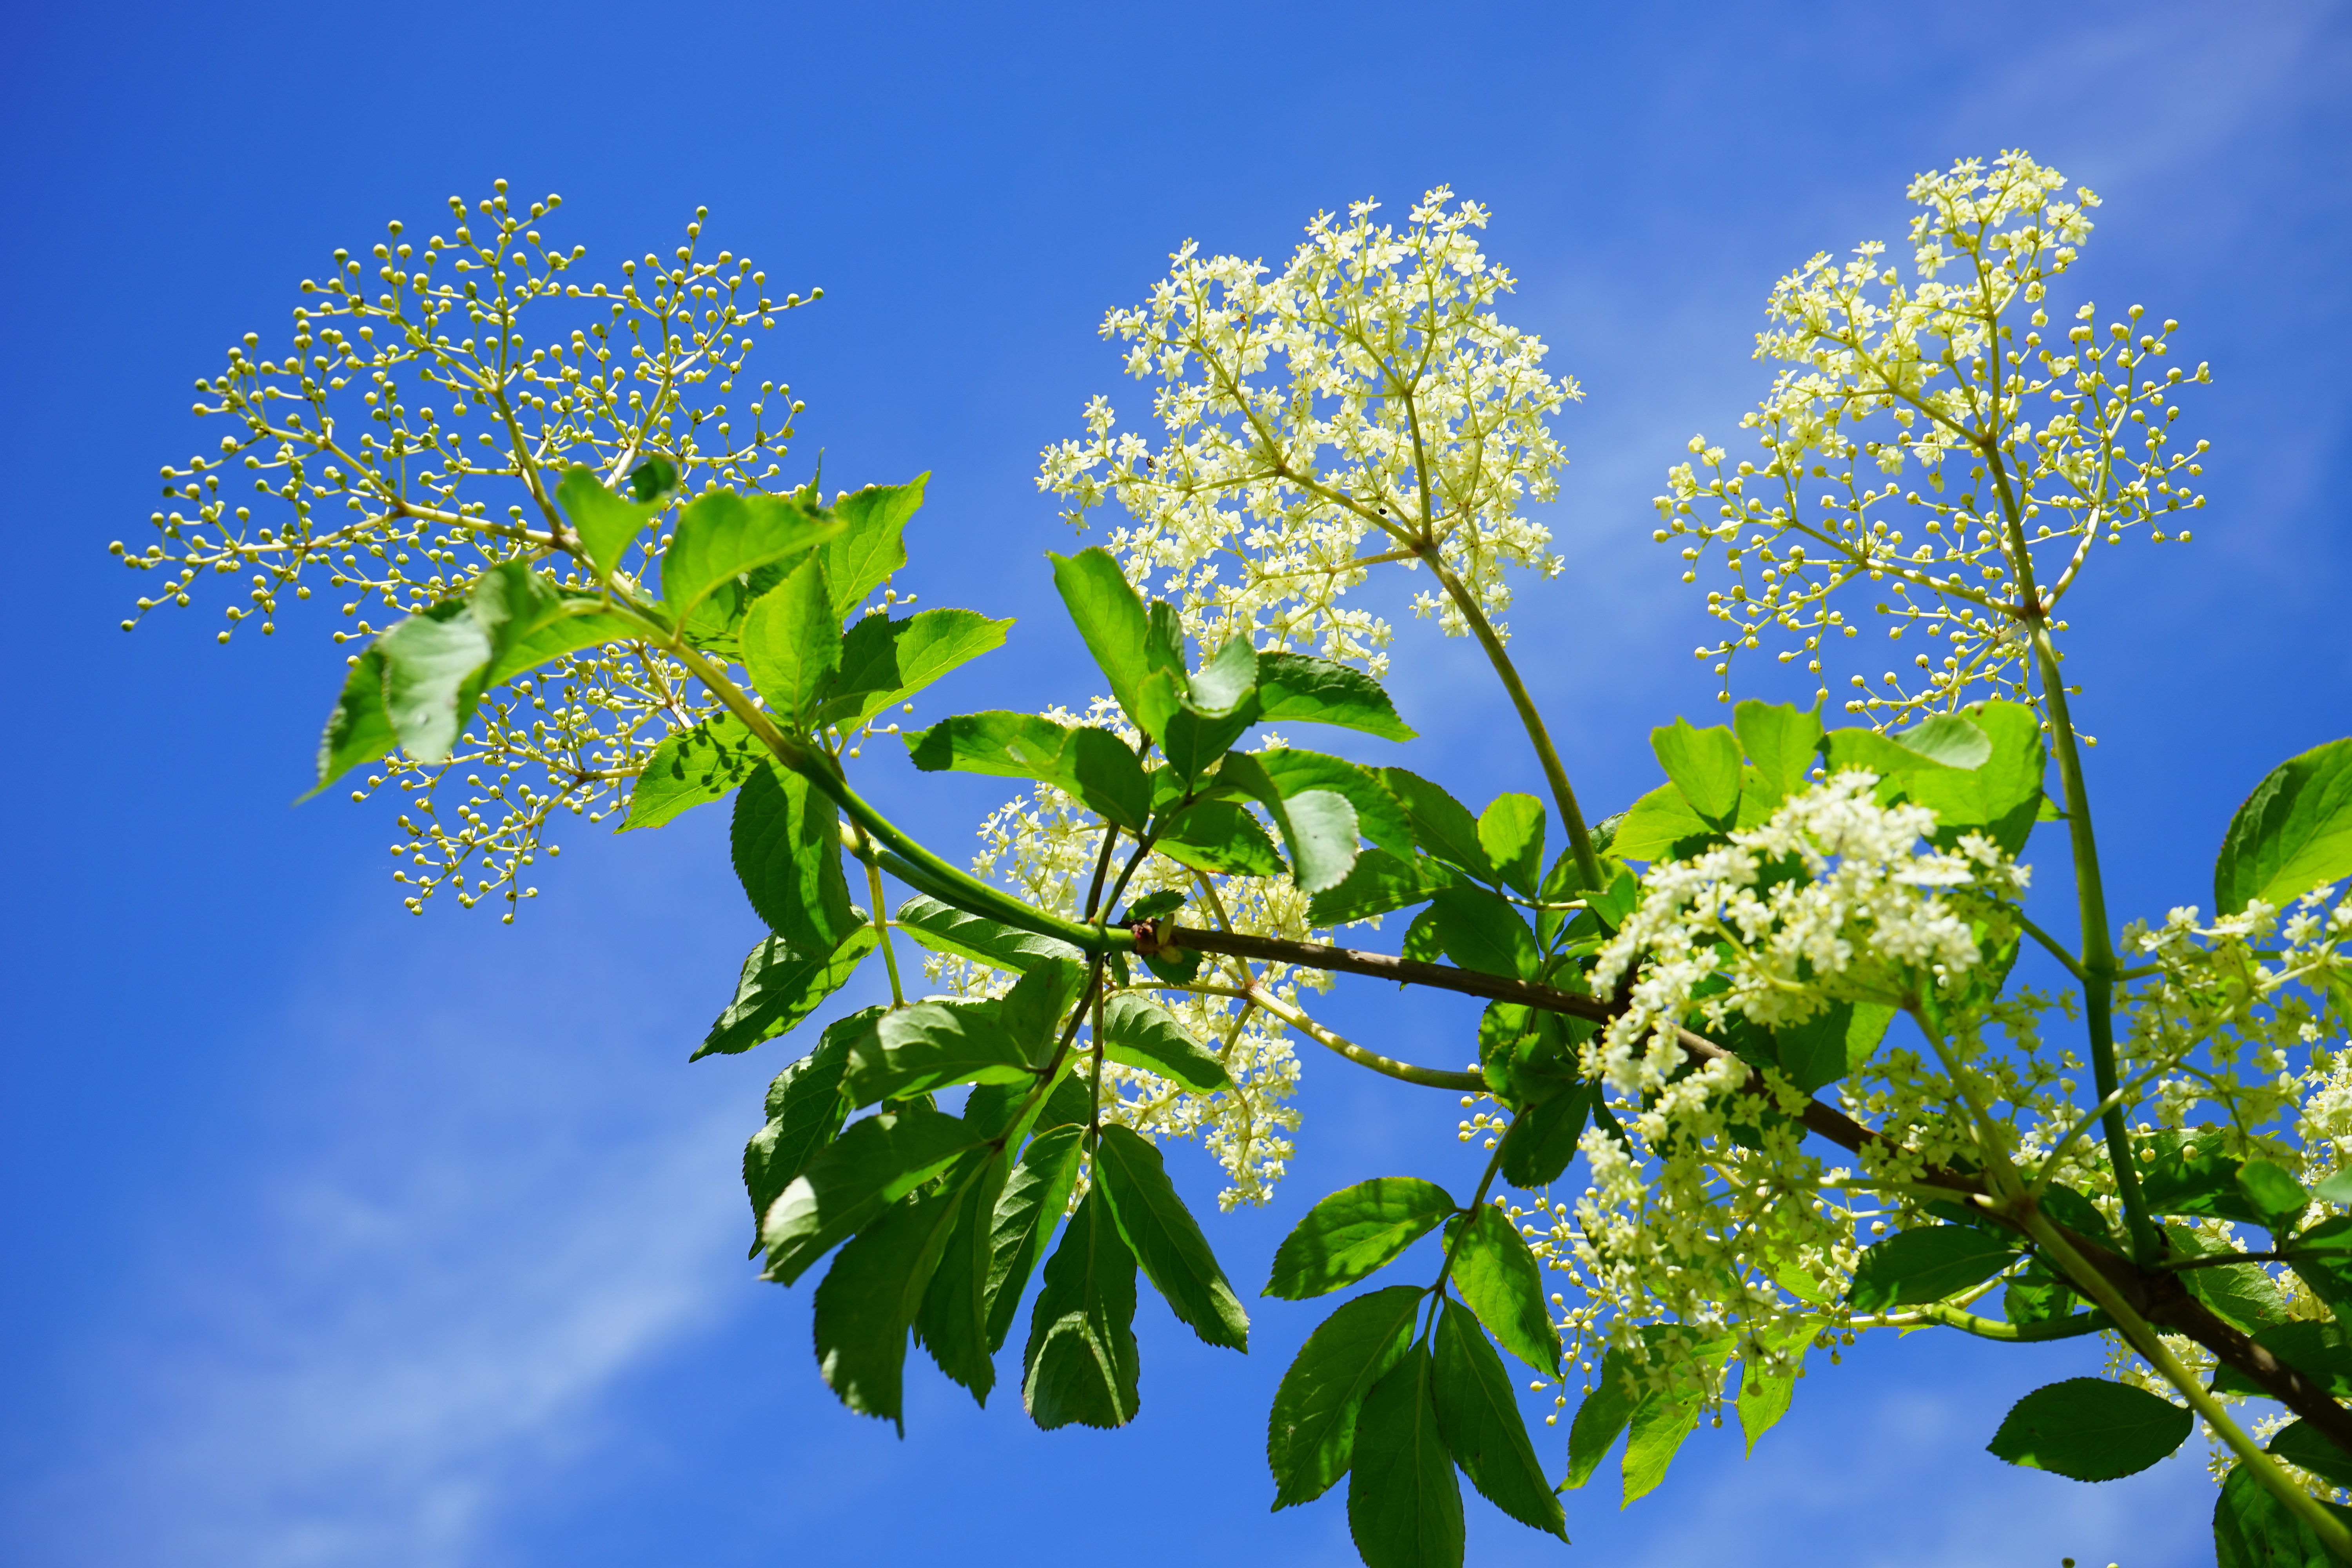
tree, nature, branch, blossom, plant, sky, white, sunlight, leaf, flower, bloom, bush, green, produce, botany, flora, elder, shrub, lilac, flowering plant, maidenhair tree, elderflower, adoxaceae, inflorescences, holder bush, sambucus, sambucus nigra, holler, black elderberry, holder, woody plant, land plant